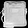
Label: Bag